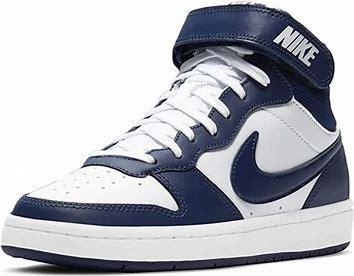
Brand: Nike
Model: Court Borough Mid 2